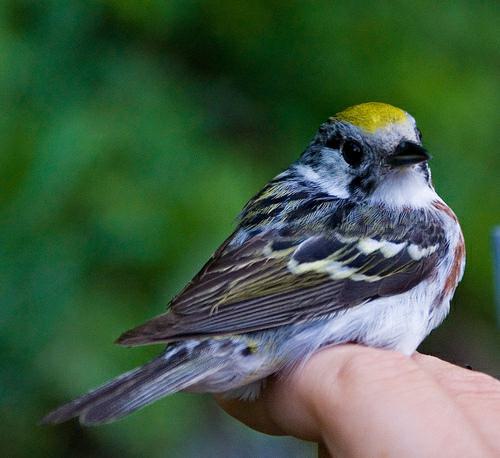
A photo of a chestnut sided warbler